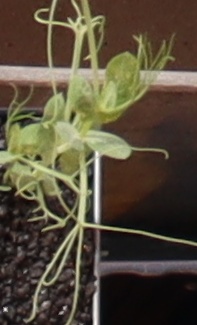
Label: Field Pea